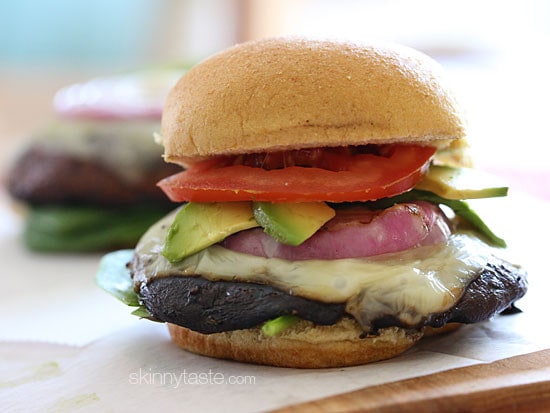
Dish: burger